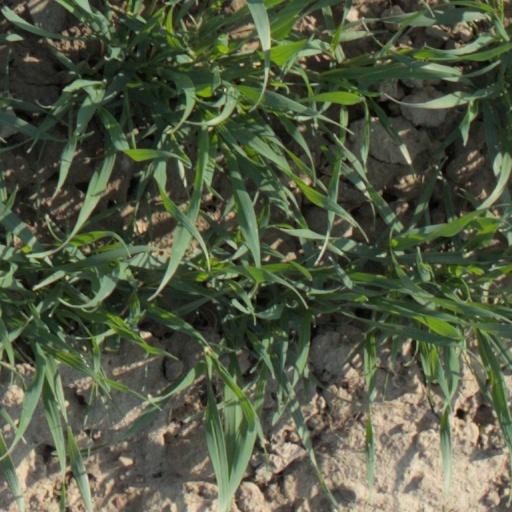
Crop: wheat